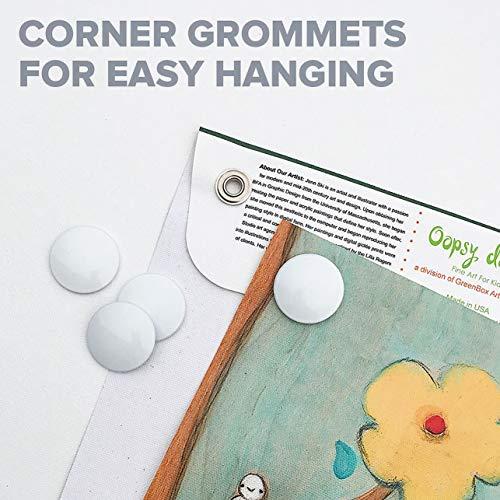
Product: Oopsy Daisy Growth Charts Lighthouse Bay Buddies by Alison Jay, 12 by 42-Inch
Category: Baby Products | Nursery | Décor | Wall Décor | Growth Charts
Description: Great Condition.
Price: $64.99